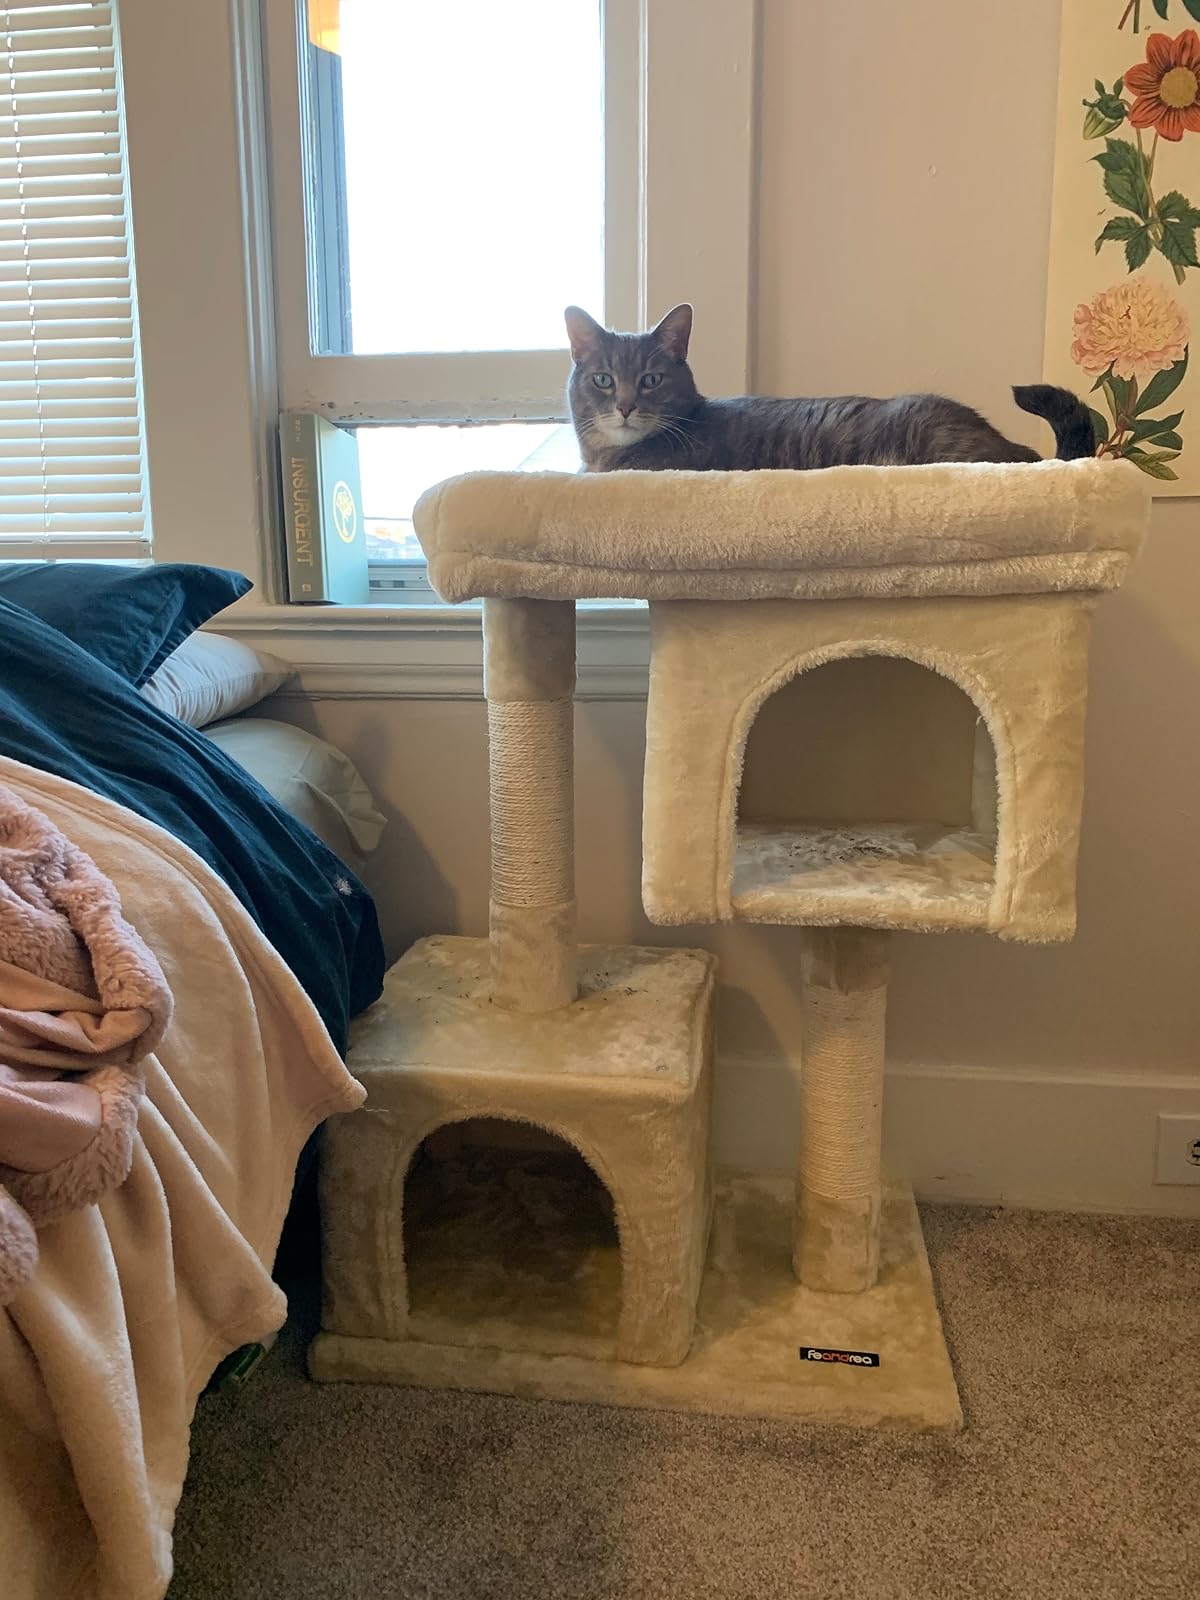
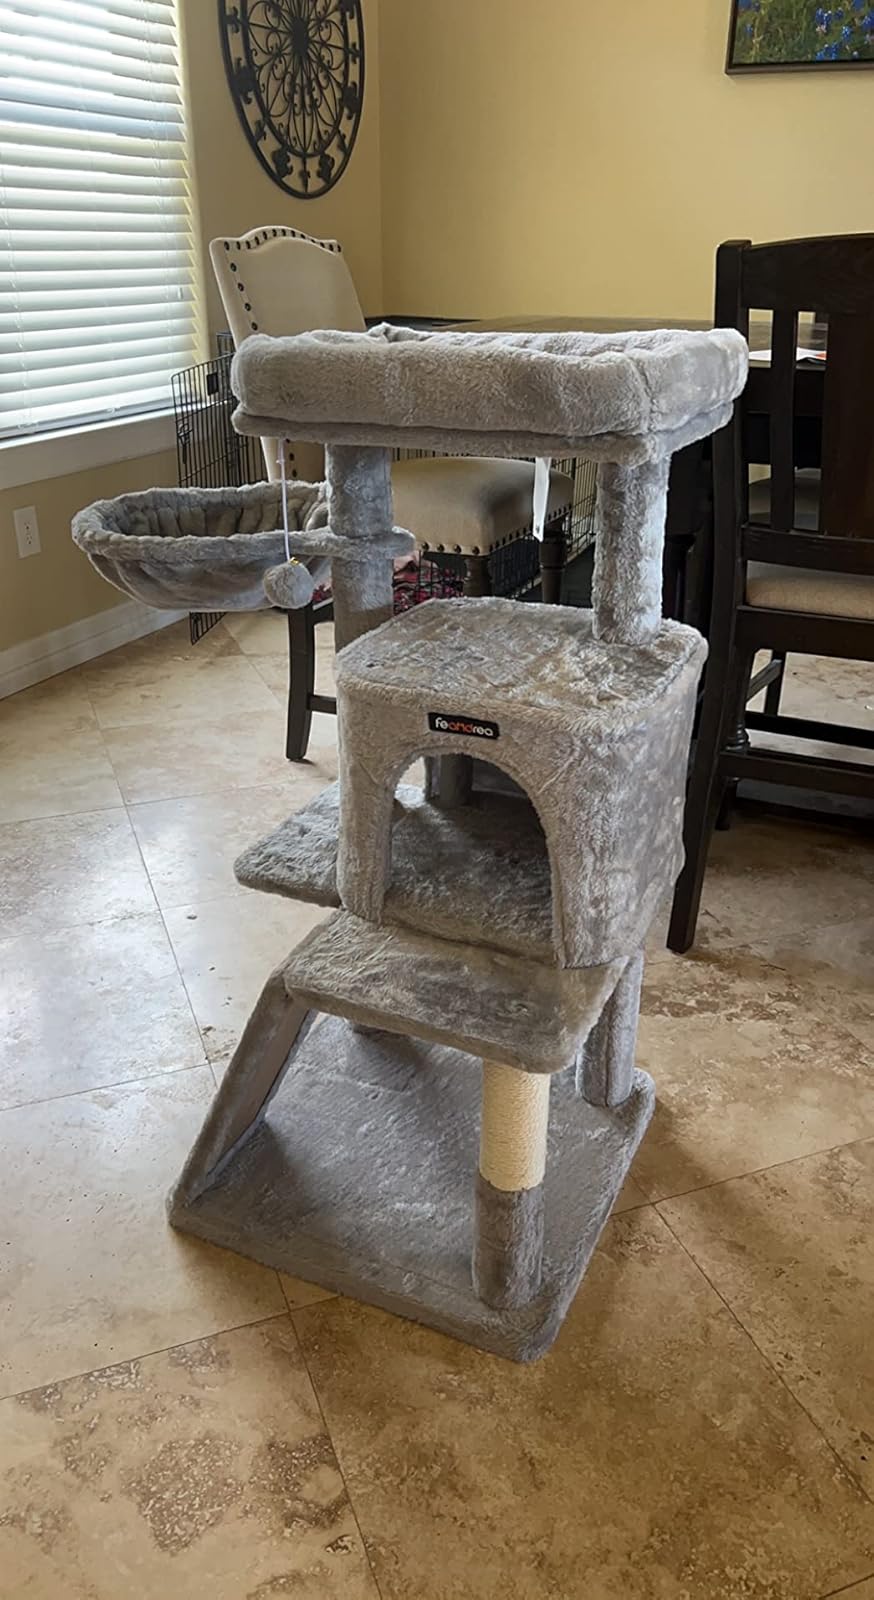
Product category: items_cat tree
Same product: no